Kawasaki Heavy Industries & CSR Qingdao Sifang C151B

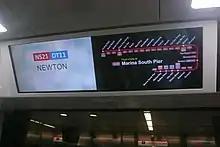
STARIS 2.0 showing Newton station

Instead of other trains which use the older STARIS system, the C151B is the first train type equipped with STARIS 2.0 which consists of two LCD screens displaying the travel information, such as the upcoming stations the train will arrive at, door closing warnings and attractions nearby the station.